Dick Moore (cricketer)

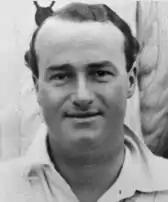

Richard Henry Moore (14 November 1913 – 1 March 2002) was an English first-class cricketer. Moore debuted as a 17-year-old for Hampshire County Cricket Club in 1931 and made nearly 130 appearances for the county during the 1930s. He was appointed Hampshire captain for 1936 and 1937, succeeding Geoffrey Lowndes. An opening batsman who passed 1,000 runs for the season on three occasions, his best innings of note came in 1937, when he scored 316 runs in a single day against Warwickshire at Bournemouth, which remains as of the highest individual first-class score for Hampshire. With business commitments taking up more of his time, he relinquished the captaincy to Cecil Paris in 1938, but continued to play for Hampshire less frequently before the start of the Second World War.